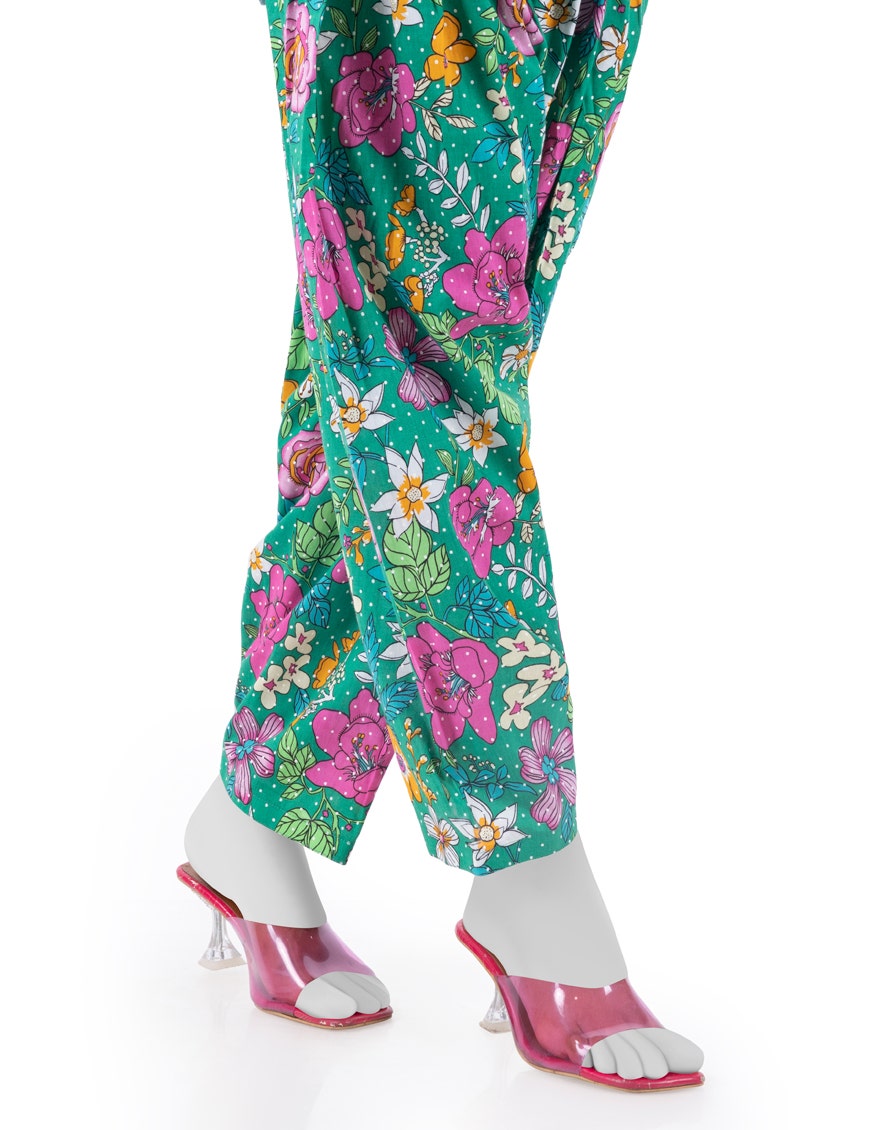
green multi floral pajamas pants